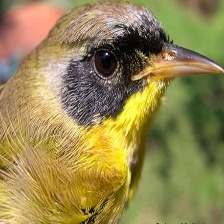
Species: ALTAMIRA YELLOWTHROAT
Scientific name: GEOTHLYPIS FLAVOVELATA